Christianity in the Middle East

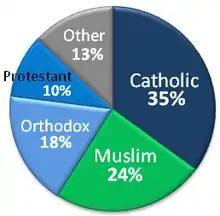
Most Arab Americans are Christian.

In Jordan, Christians constitute 6% of the population as of 2017 according to the Jordanian government. This percentage represents a sharp decrease from a figure of 18% in the early 20th century. This drop is largely due to an influx of Muslim Arabs from the Hijaz after the First World War. Almost 50% of Jordanian Christians belong to the Eastern Orthodox Church, 45% are Catholics, with a small minority adhering to Protestantism. A part of Jordanian Christians have Palestinian roots since 1948. Christians are well integrated in the Jordanian society and have a high level of freedom. Nearly all Christians belong to the middle or upper classes. Moreover, Christians enjoy more economic and social opportunity in the Hashemite Kingdom of Jordan than elsewhere in the Middle East and North Africa. They have a disproportionately large representation in the Jordanian parliament (10% of the Parliament) and hold important government portfolios, ambassadorial appointments abroad, and positions of high military rank. A survey by a Western embassy found that half of Jordan's prominent business families were Christians. Christians run about a third of Jordan's economy.